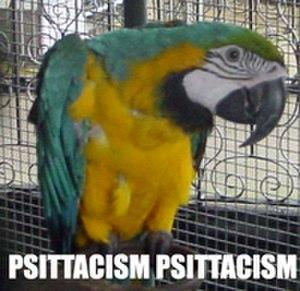
Le psittacisme est une façon de parler ou d'écrire qui apparaît mécanique ou répétitive, à la manière d'un perroquet. Plus généralement, c'est une description péjorative de l'utilisation de mots, qui semblent avoir été utilisés sans égard pour leur signification.